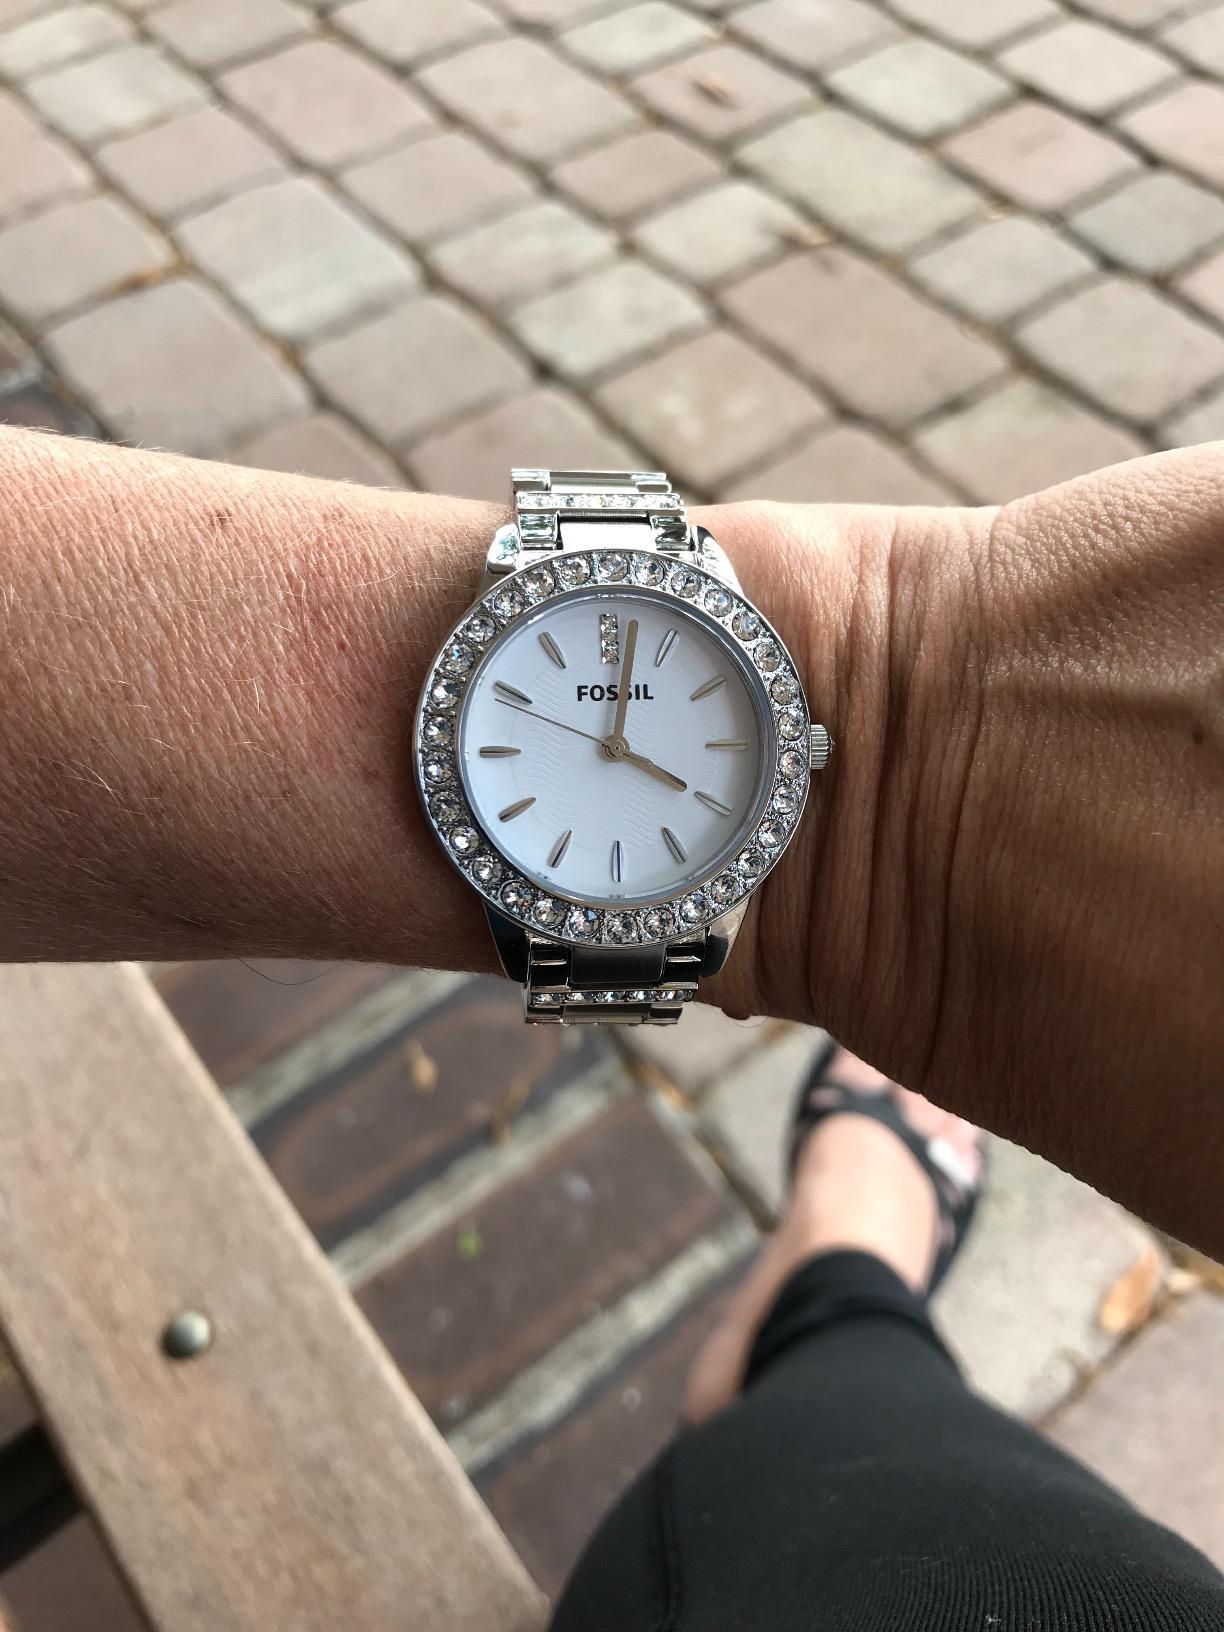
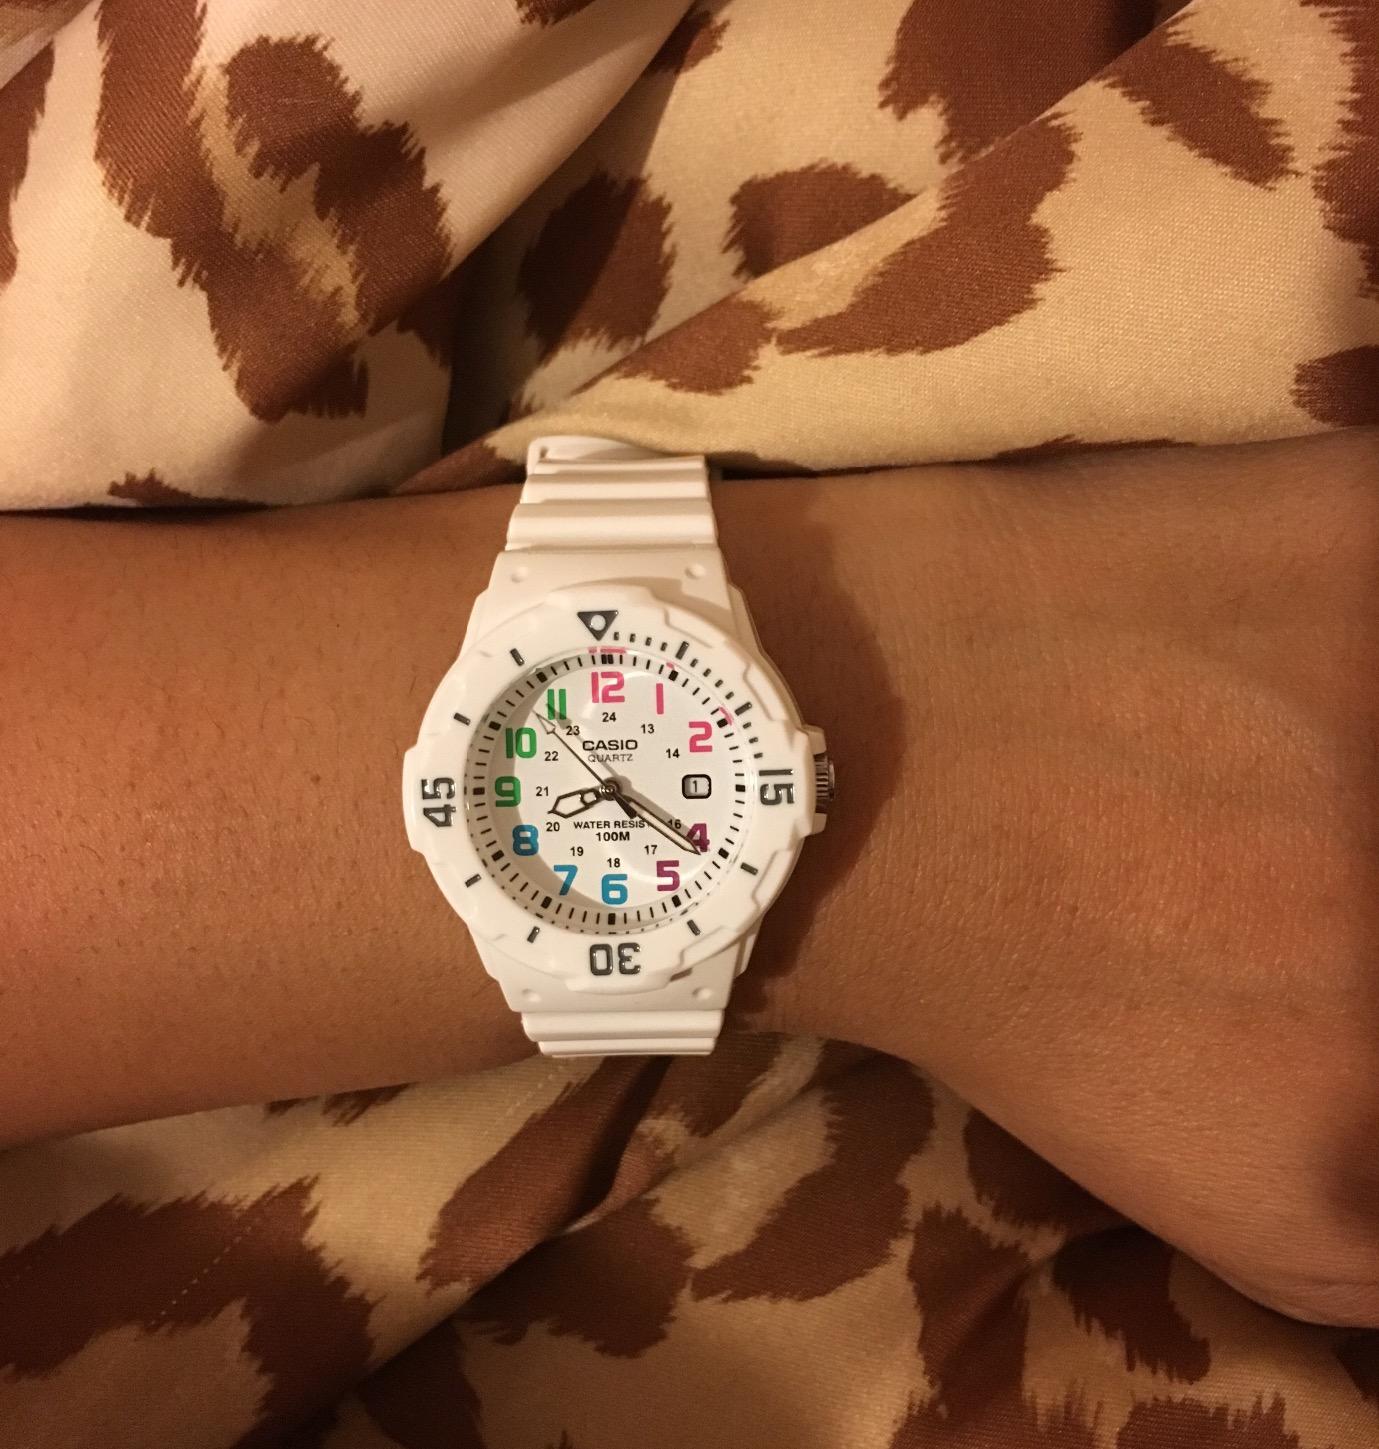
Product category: accessories_watch
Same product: no